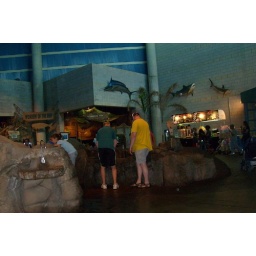
The boys playing in the water. I was sitting in front of the shark tank feeding Lucy.